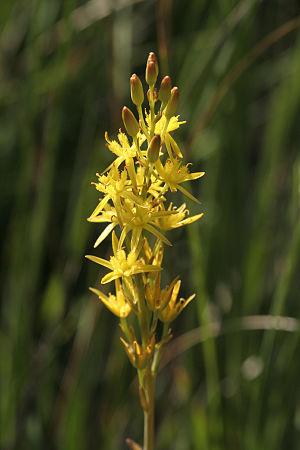
Narthécie des marais - fleurs
La réserve naturelle nationale de la tourbière de Mathon est une réserve naturelle nationale de la région Normandie. Créée en 1973, elle s'étend sur 16 ha et protège une tourbière présentant un grand intérêt floristique.